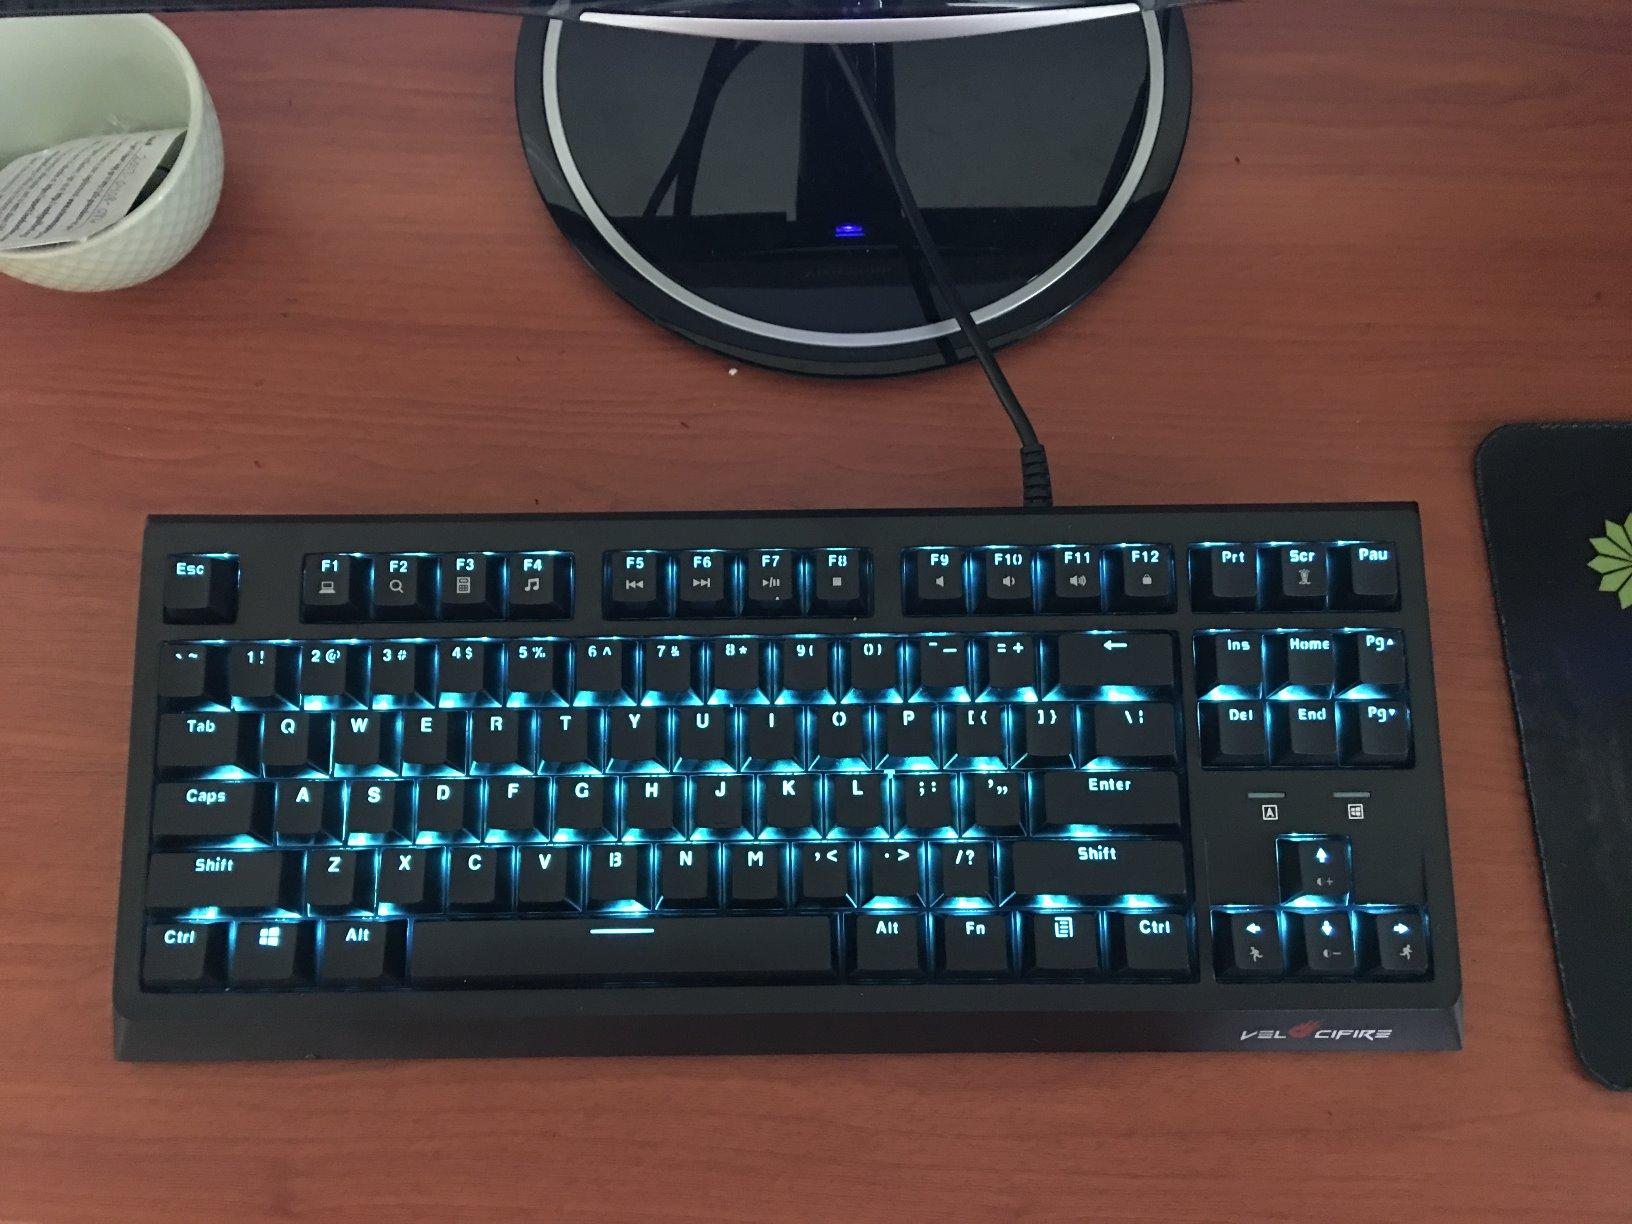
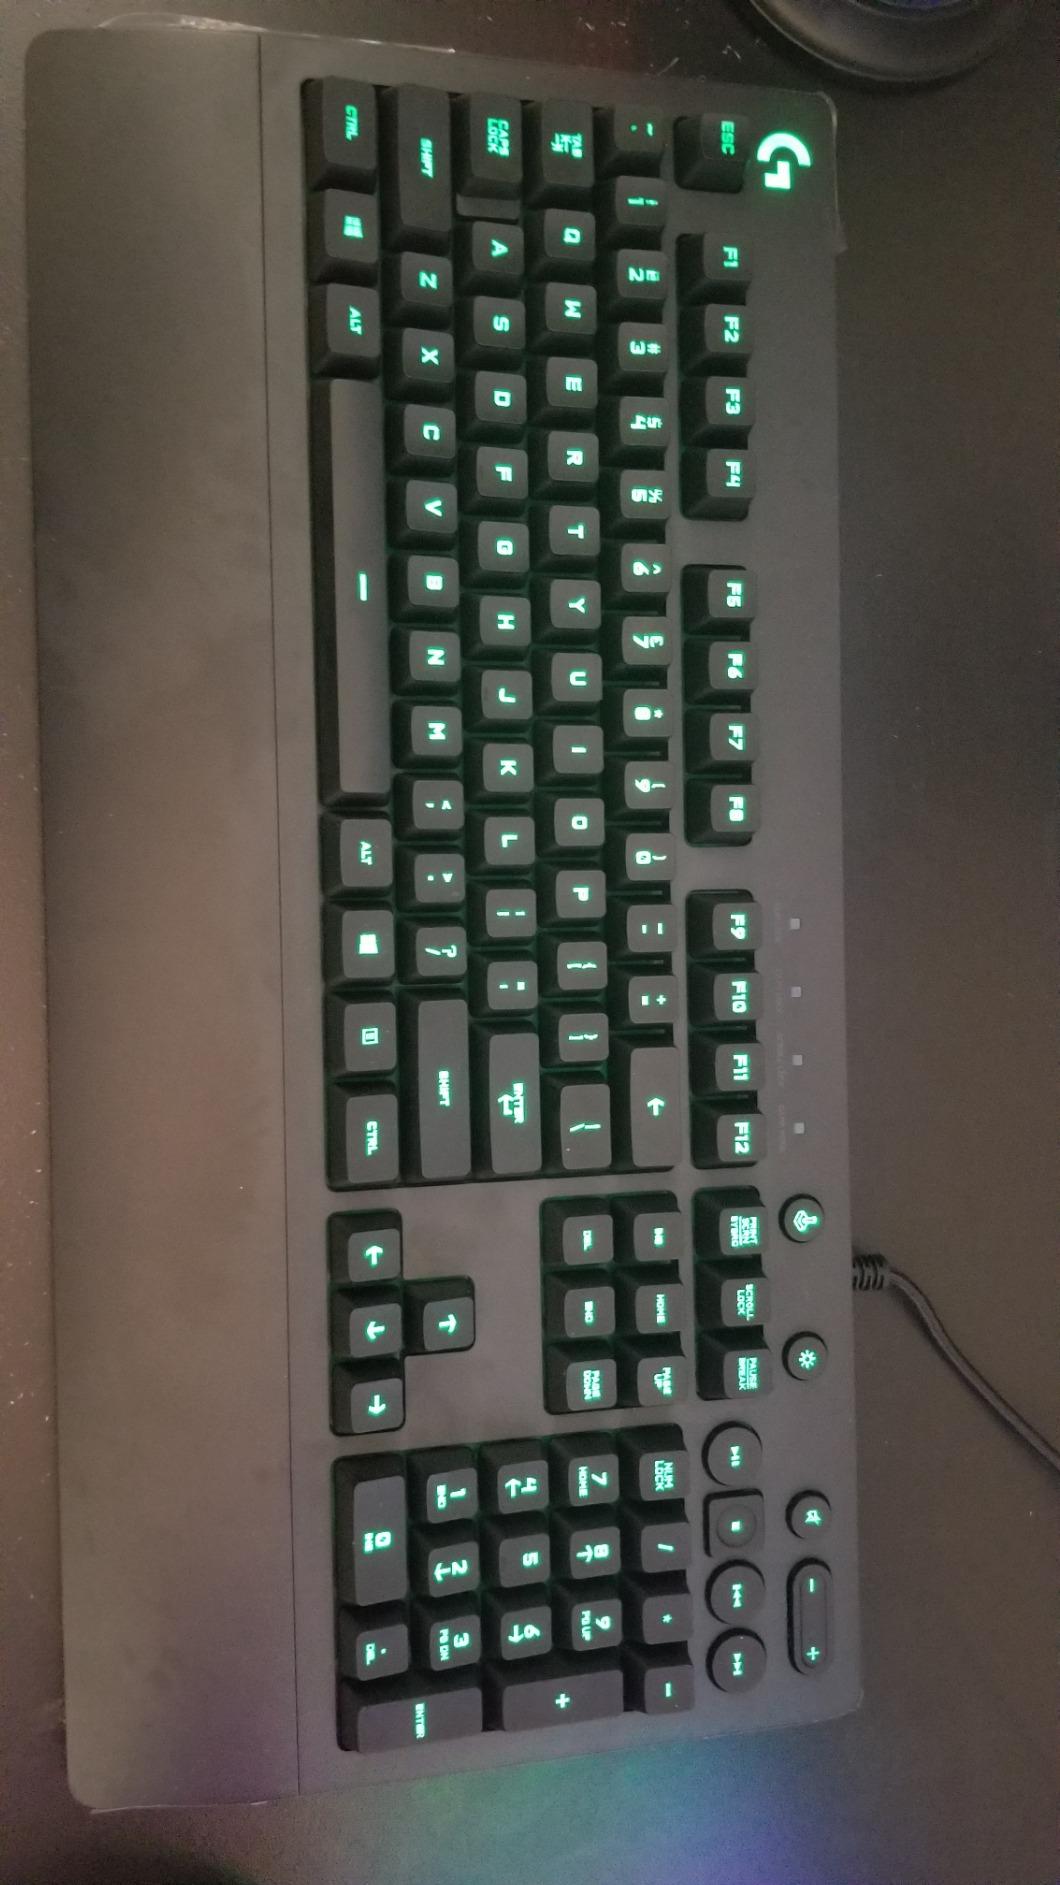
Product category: keyboard
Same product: no